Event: Nepal Earthquake
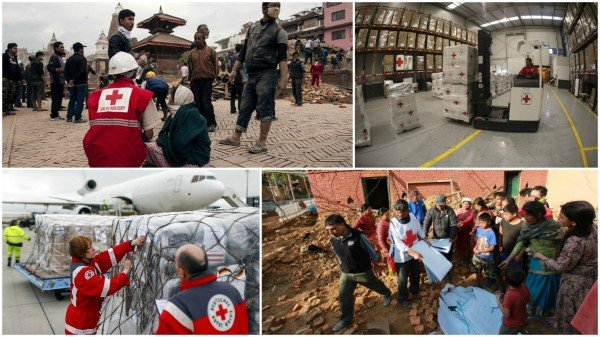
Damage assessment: damage